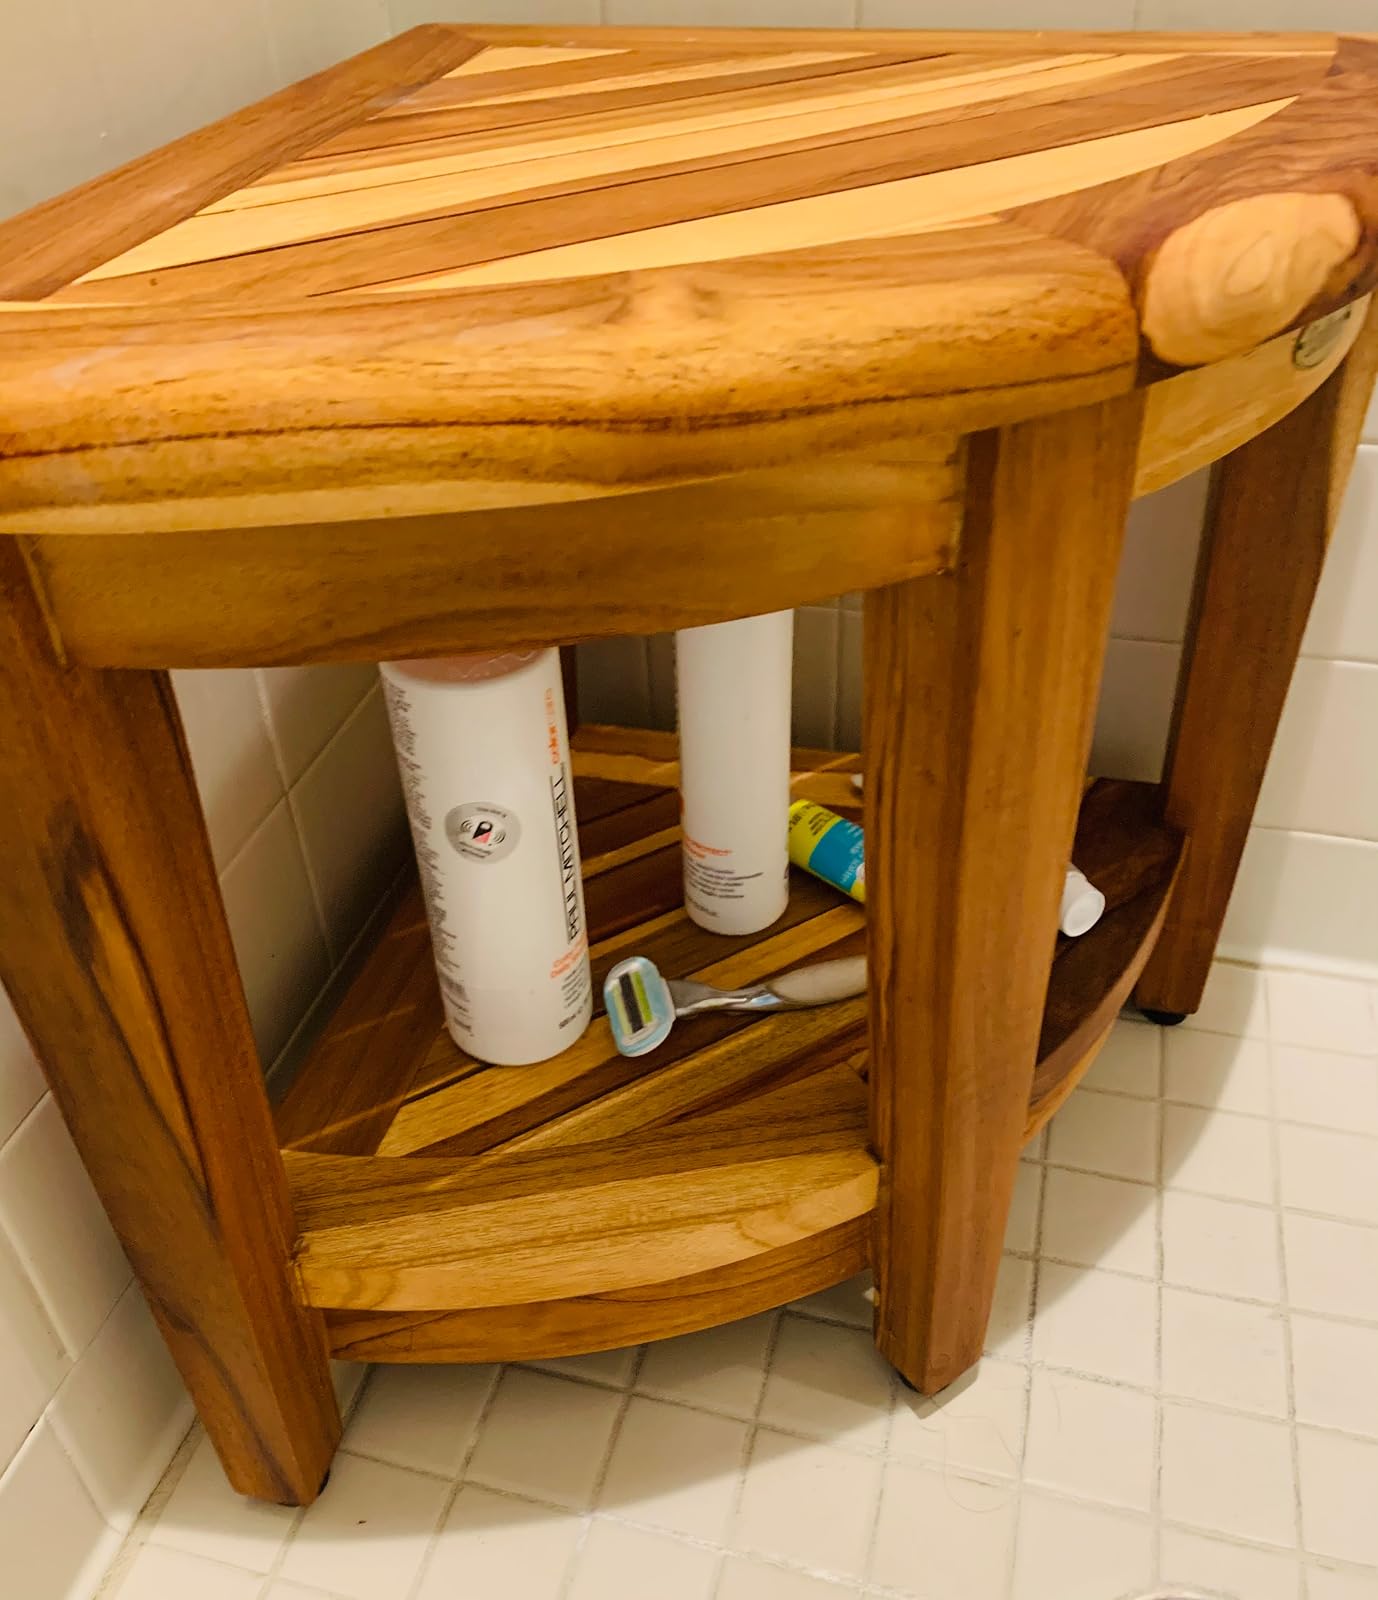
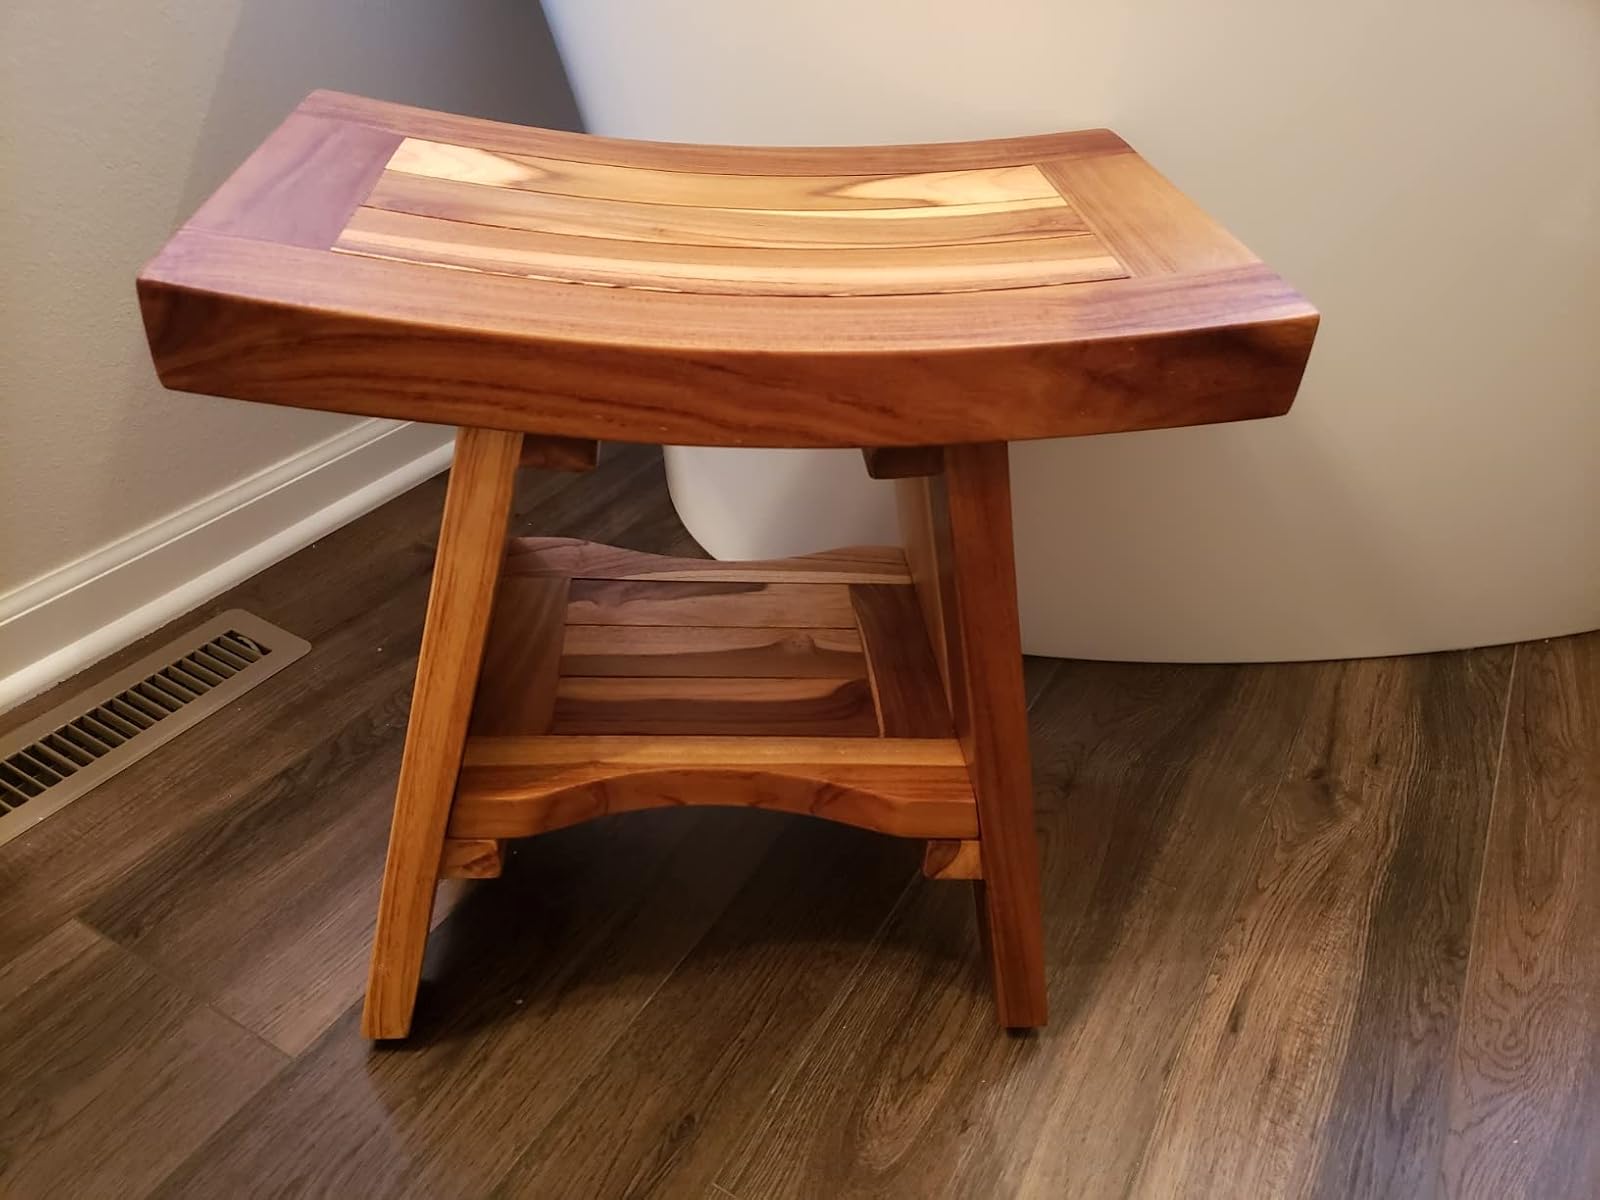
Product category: stool
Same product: no